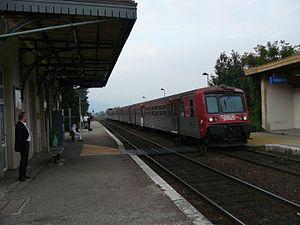
Vue de la gare de Goncelin
Goncelin est une commune française située dans le département de l'Isère en région Auvergne-Rhône-Alpes.
La gare de Goncelin est une gare ferroviaire française de la ligne de Grenoble à Montmélian, située sur le territoire de la commune de Goncelin, dans le département de l'Isère, en région Auvergne-Rhône-Alpes.